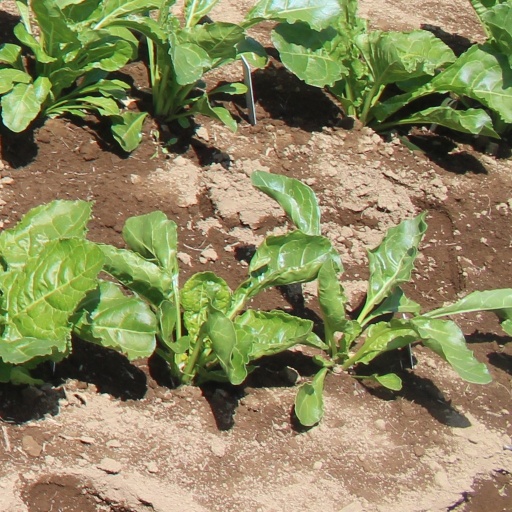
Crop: sugar beet